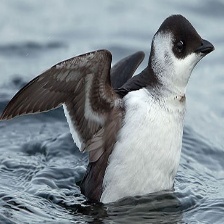
Species: LITTLE AUK
Scientific name: ALLE ALLE